Melodies Old and New

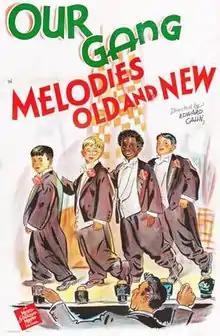

Melodies Old and New is a 1942 "Our Gang" short comedy film directed by Edward Cahn. It was the 203rd "Our Gang" short to be released.